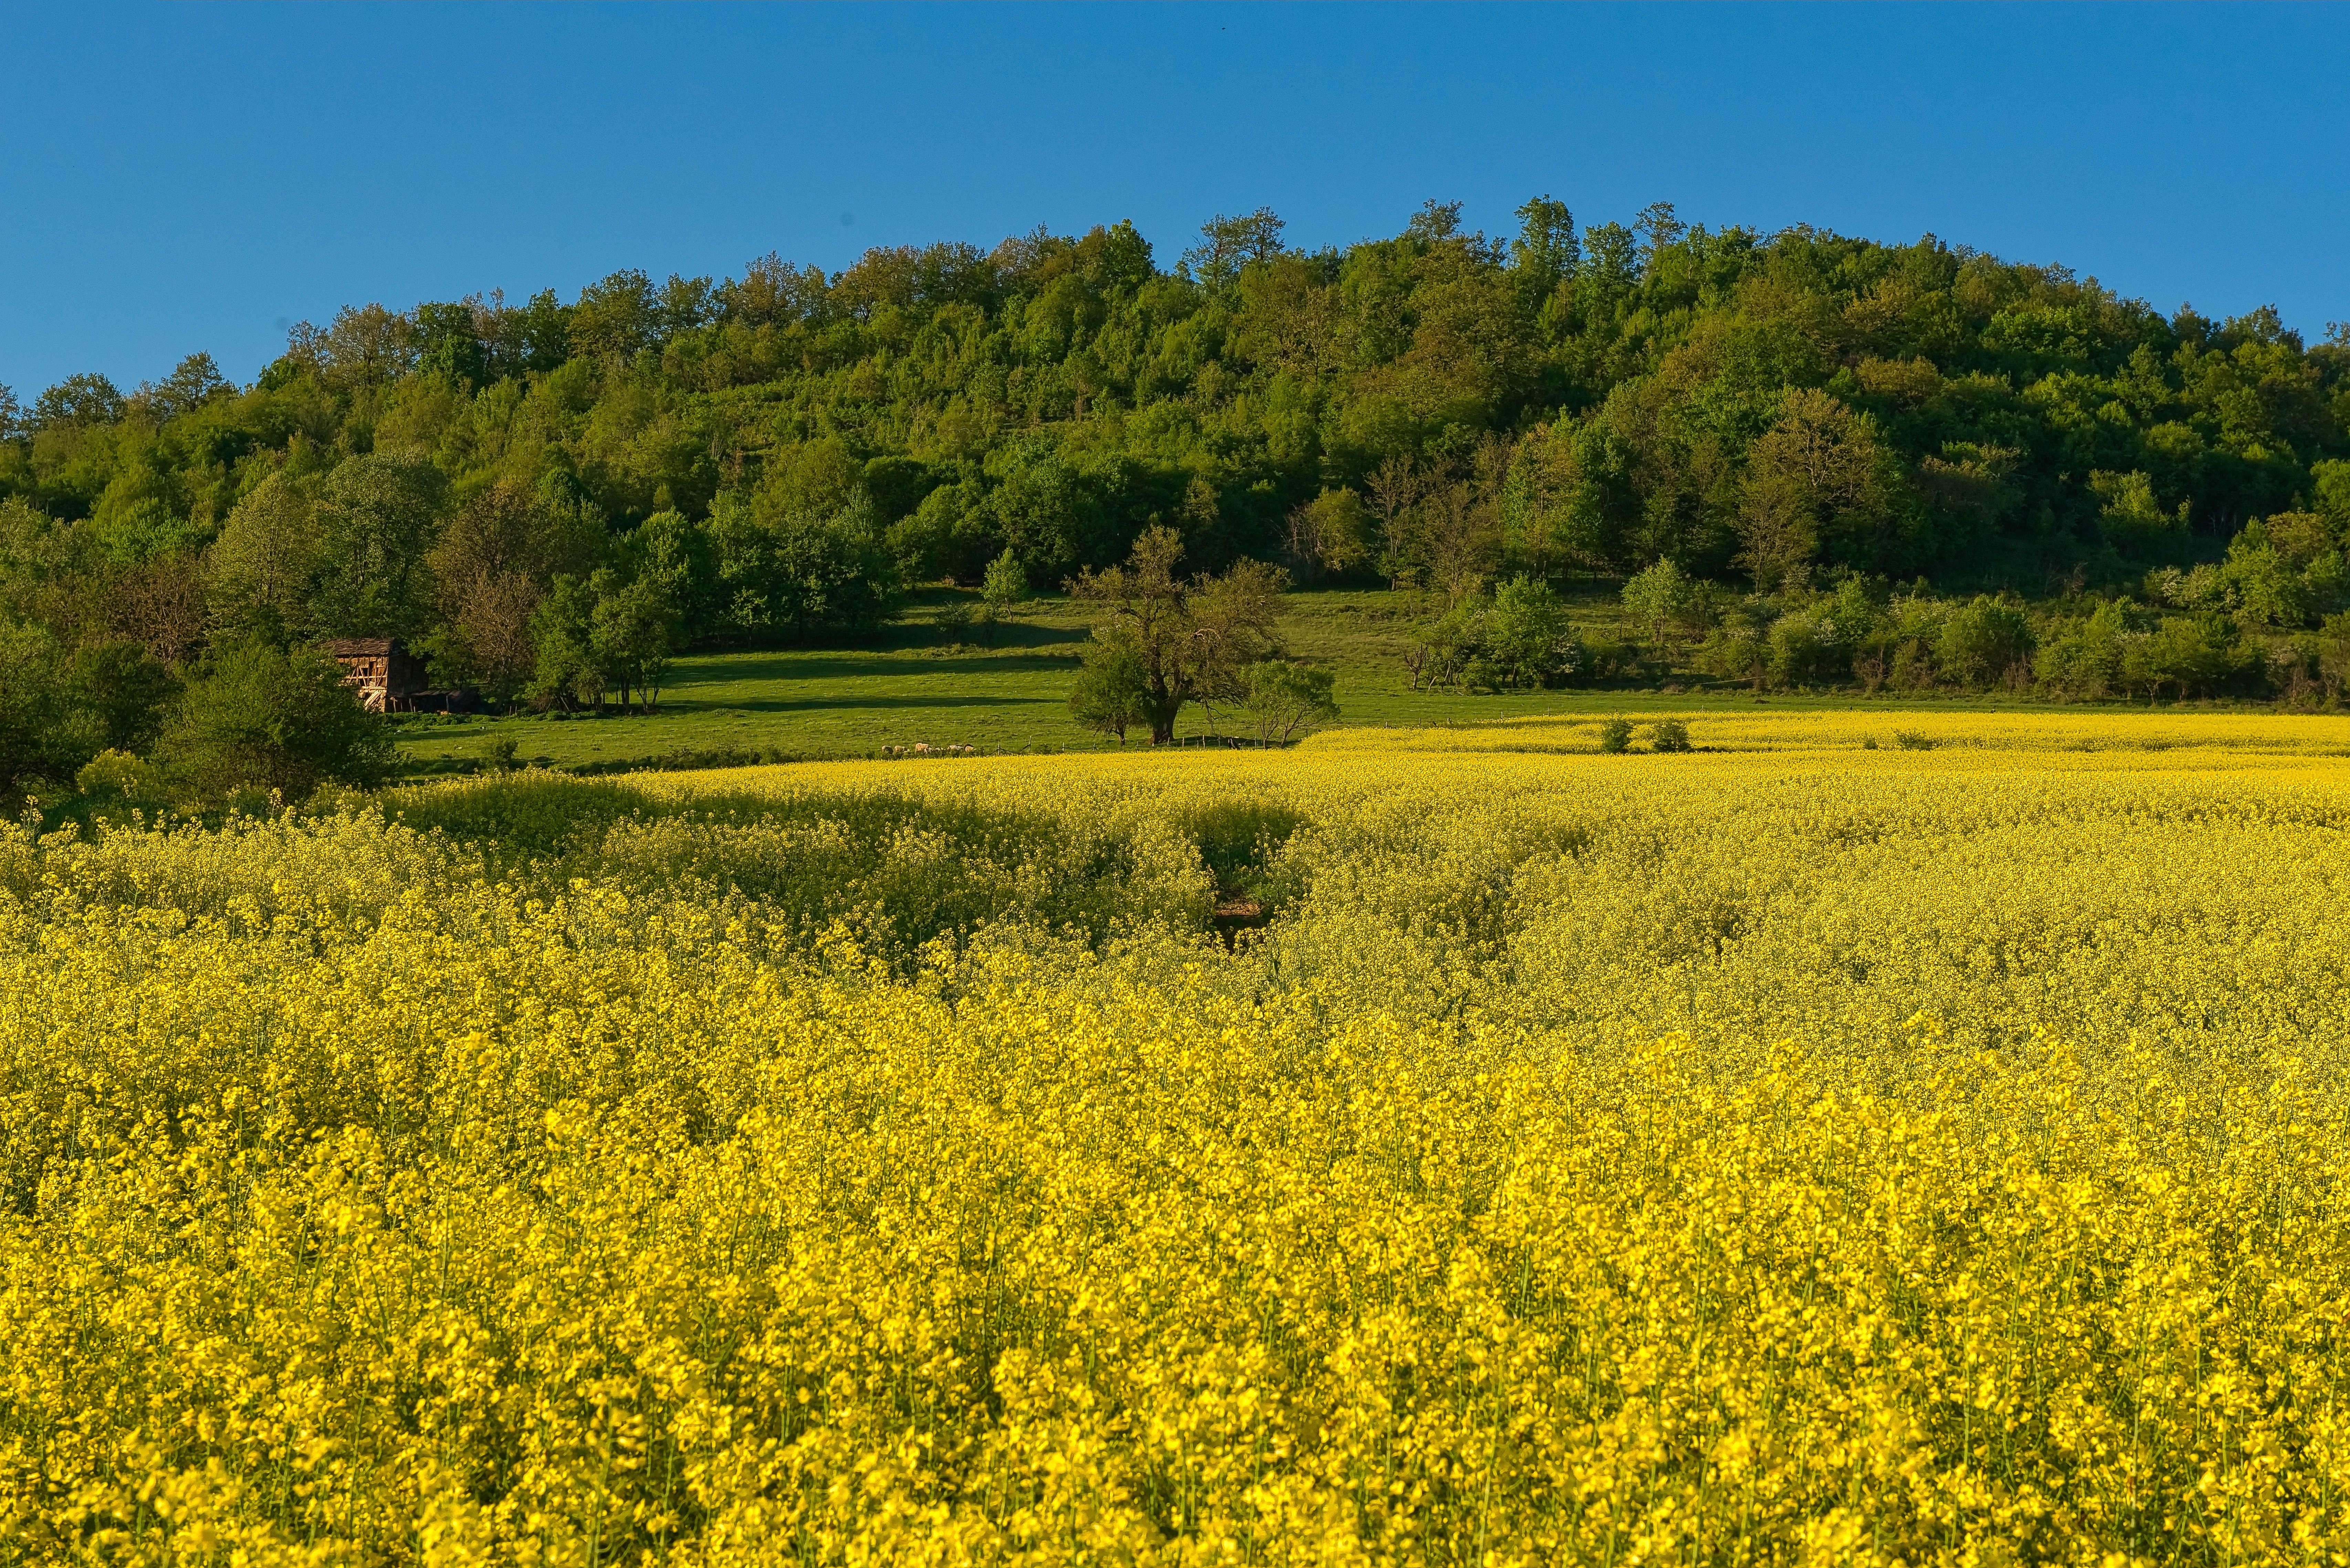
landscape, tree, grass, plant, sky, field, farm, meadow, prairie, countryside, hill, flower, country, environment, rural, crop, pasture, natural, yellow, agriculture, plain, rapeseed, wildflower, agricultural, grassland, vegetation, plantation, canola, mustard, brassica, rural area, rape seed, land lot, ecoregion, mustard plant, mustard and cabbage family, brassica rapa, mount scenery